Aaron Thiara

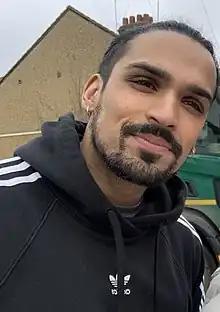
Thiara in 2023

Aaron Singh Thiara (born 4 May 1993) is a British actor. Thiara rose to prominence in 2022, for his portrayal of Ravi Gulati, in the British television soap opera "EastEnders." For his portrayal of the role, he has received nominations at The British Soap Awards for Best Newcomer and in 2023 won Villain of the Year.